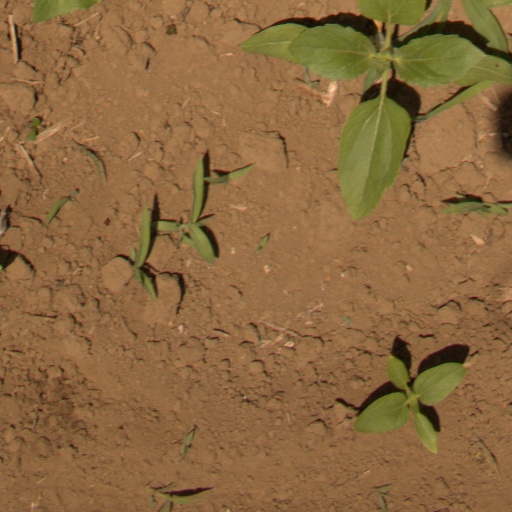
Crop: Jerusalem artichoke